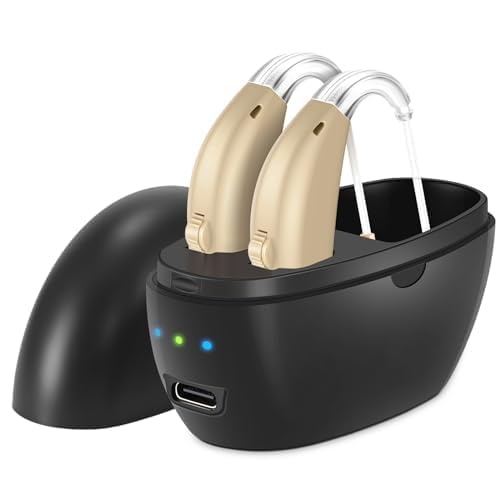
Hearing Aids for Seniors,Rechargeable Hearing Aid with Noise Cancelling,Hearing Amplifier with Adjustable Volume Control,No Squealing One Pair Hearing Assist Device with Charging Box,Black
Brand: Desron Color: Black Features: Advanced Noise Reduction Function:This hearing aids use the newest digital chips in 2023 that has noise reduction function,filtering noise,and the sound is real and delicate. Comfortable Design:The hearing aids are ergonomically designed, fits the ear canal, is not easy to fall off, and is comfortable to wear.New upgrade in material, appearance and function.Small size and lightweight.And it is comfortable to wear. Easy to Use:One-touch switch, obvious on/off button.Simply adjust the volume wheel on your hearing aids and a gentle scroll will amplify the sound. It's very suitable for the elderly. Rechargeable Hearing Aid for Seniors:This hearing aid comes with a charging case. It can be used for 40 hours after being fully charged for about 2-4 hours. Best Gift:As a gift, this hearing aid is the best choice for the elderly and hearing-impaired. It helps hearing-impaired people regain hearing and return to normal life. Part Number: WL-001 EAN: 0740706437563 Package Dimensions: 4.9 x 3.7 x 1.7 inches
Brand: Desron
Category: Health & Beauty > Health Care > Hearing Aids > Mini Behind-The-Ear (mBTE) Hearing Aids